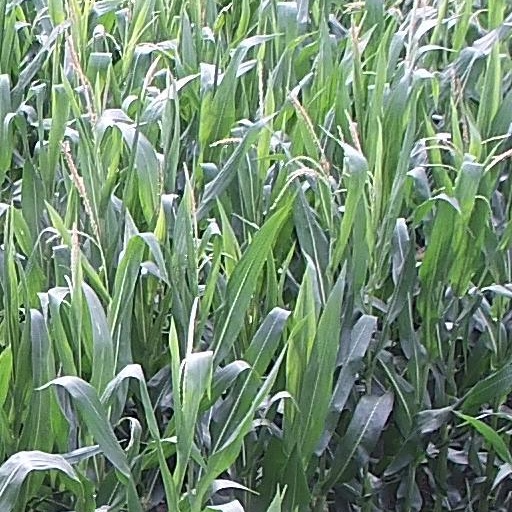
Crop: maize; corn